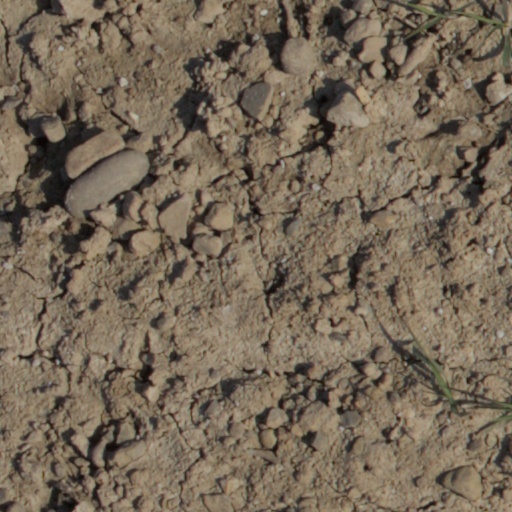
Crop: wheat